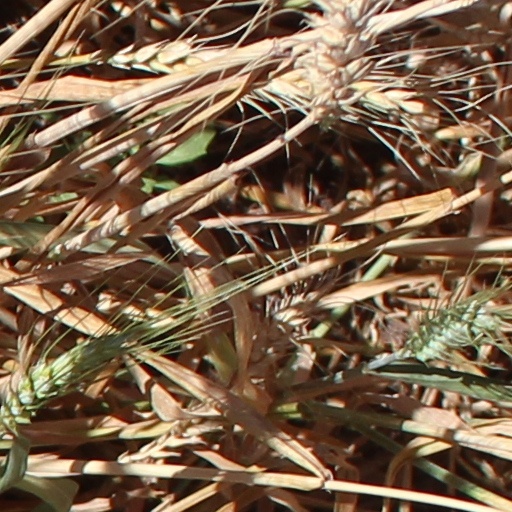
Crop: wheat